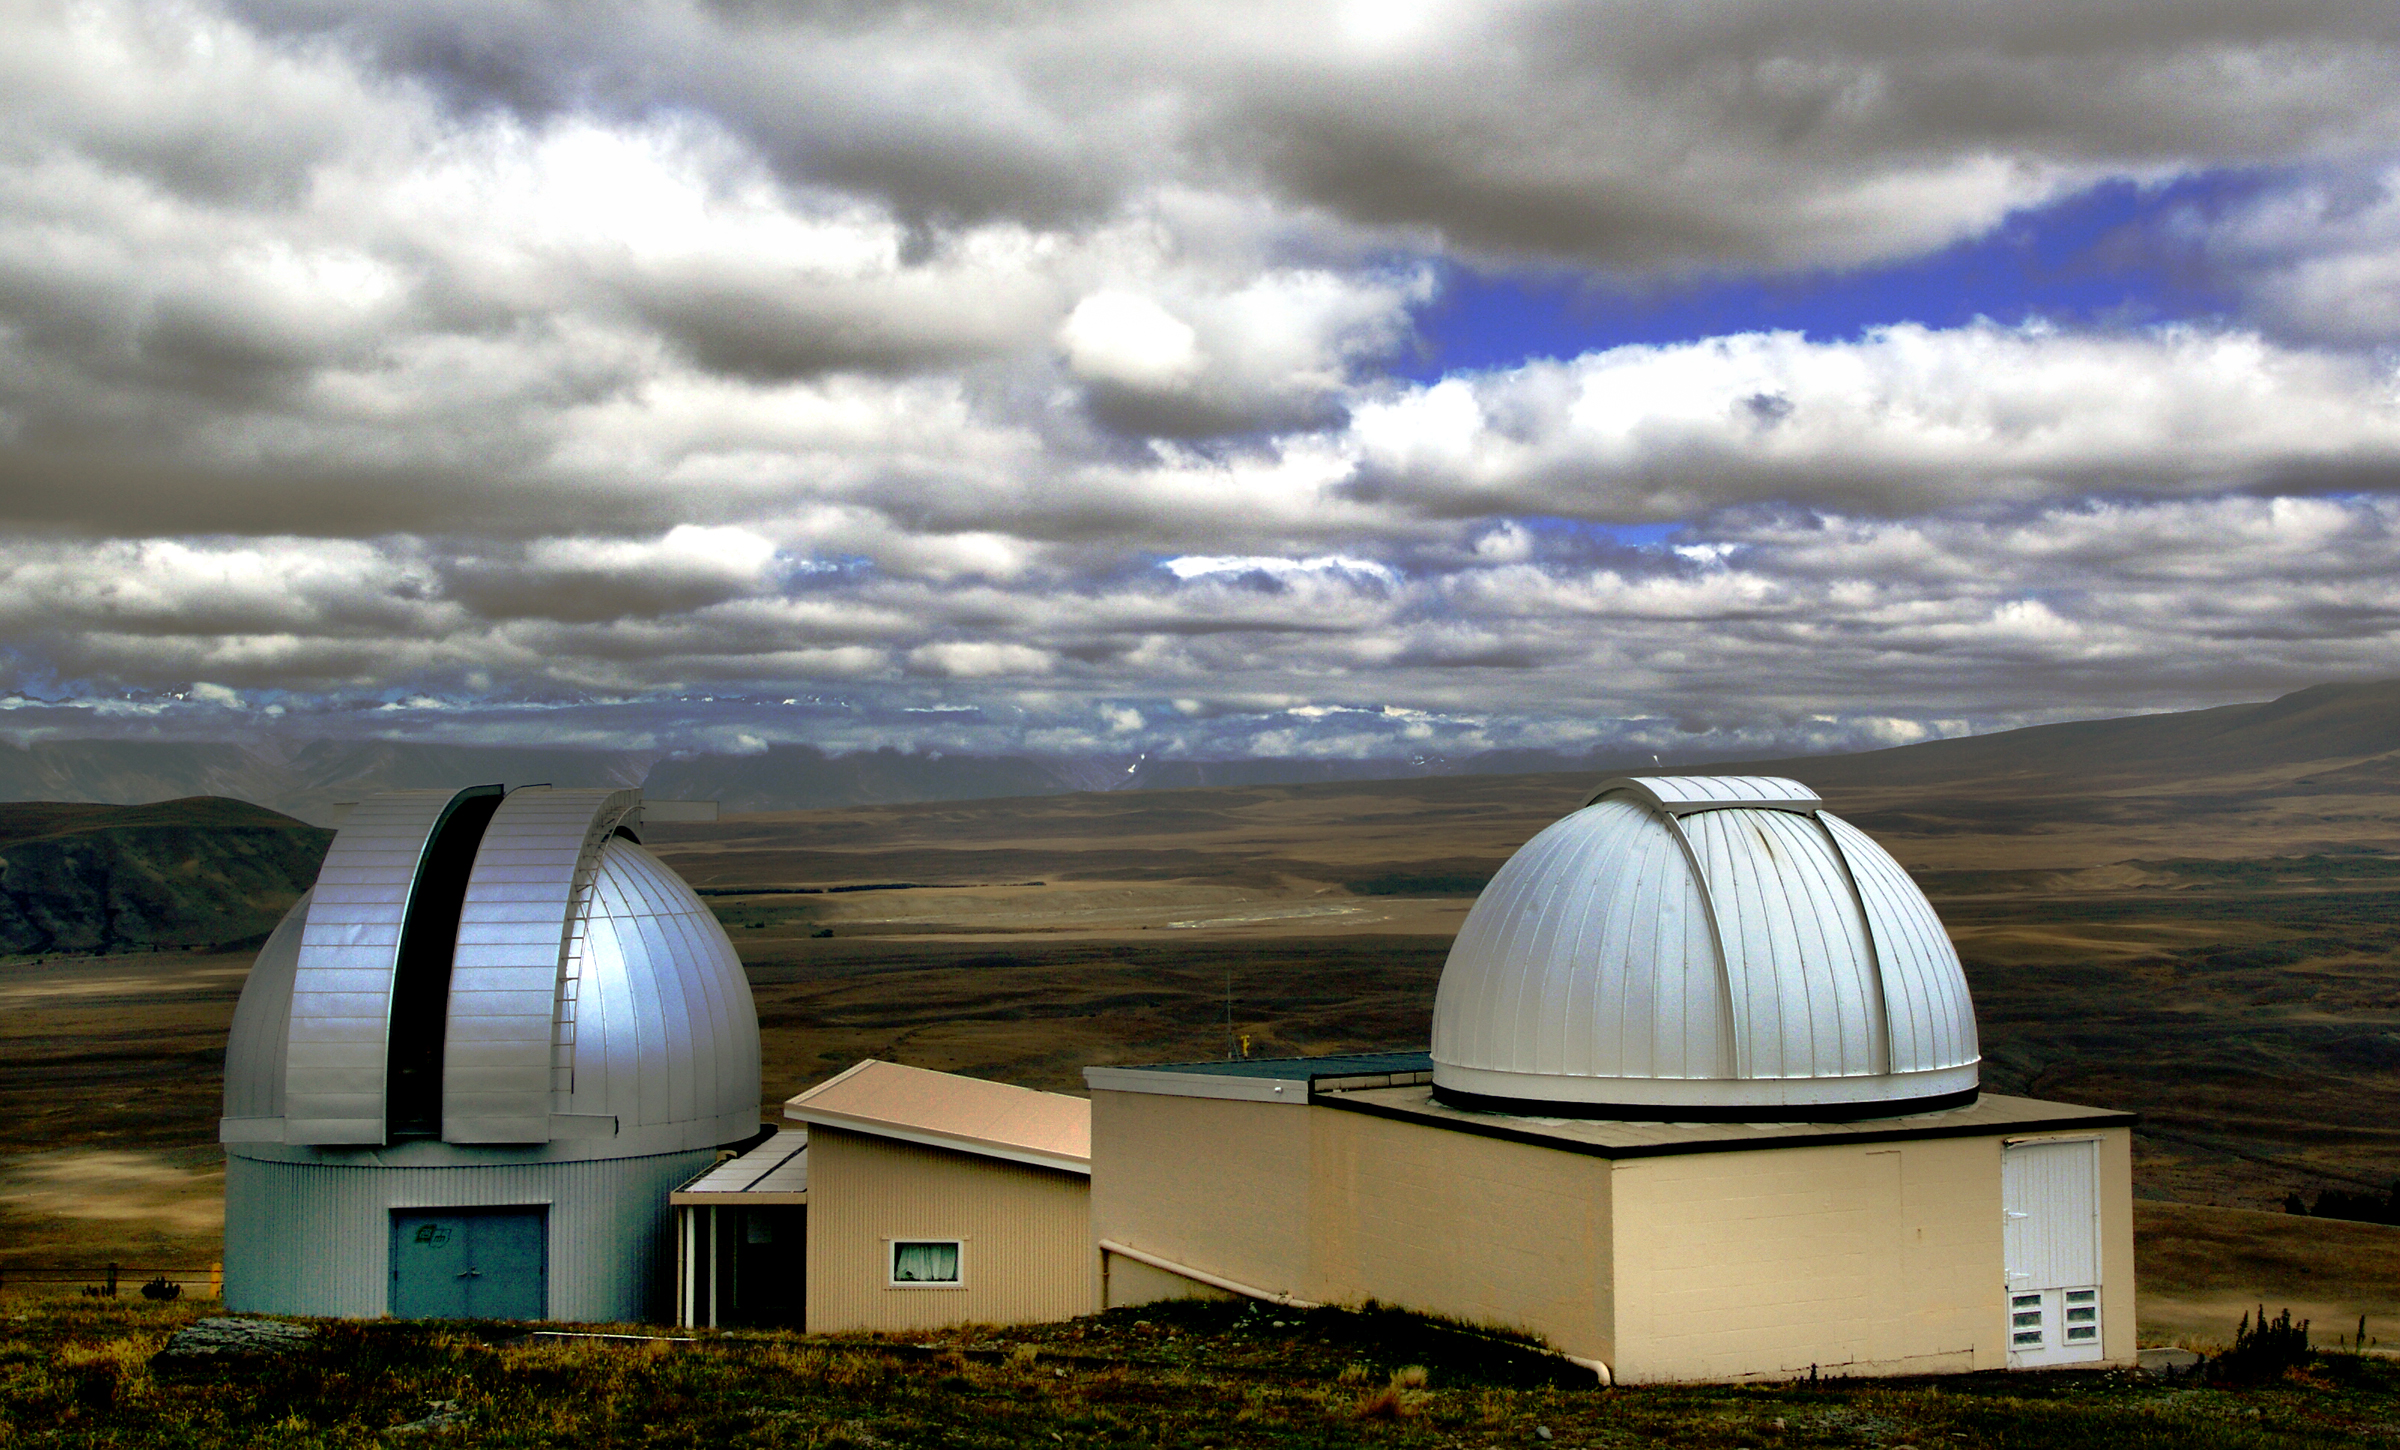
landscape, cloud, sky, sunlight, wind, telescope, reflection, observatory, energy, theatre, newzealand, dome, canterbury, laketekapo, mountjohn, professoryasushimuraki, nagoyauniversity, starwatching, planets, hercules, moaproject, power station, atmosphere of earth